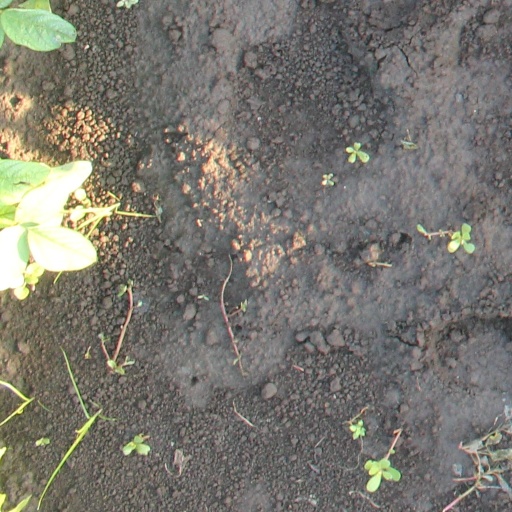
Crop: soybean